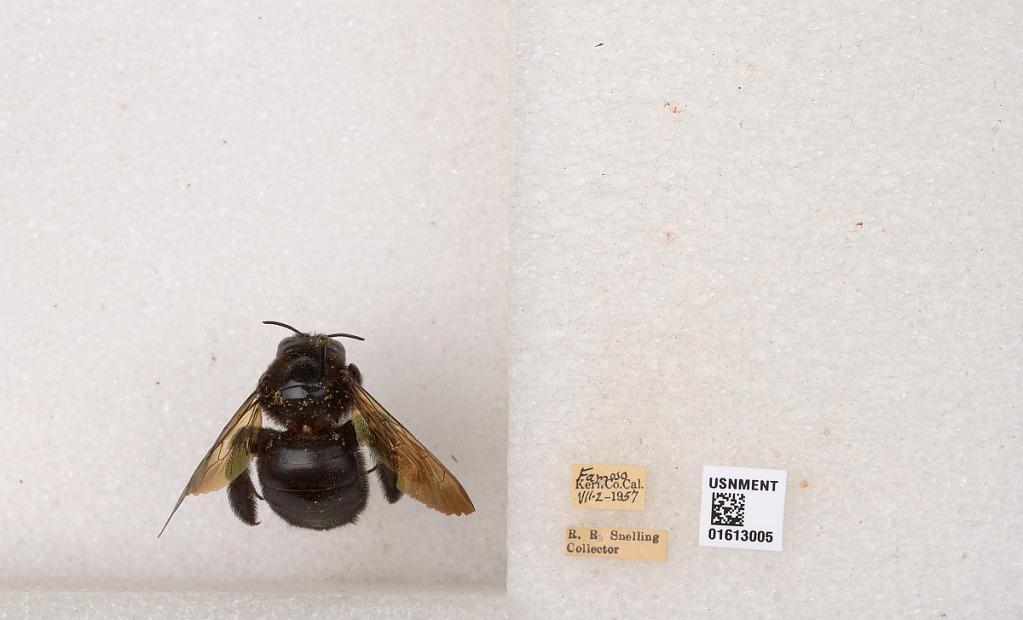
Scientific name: Xylocopa (Neoxylocopa) varipuncta Patton
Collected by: R. Snelling
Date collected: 1957-7-2
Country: United States
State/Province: California
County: Kern
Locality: Famoso
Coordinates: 35.598, -119.208